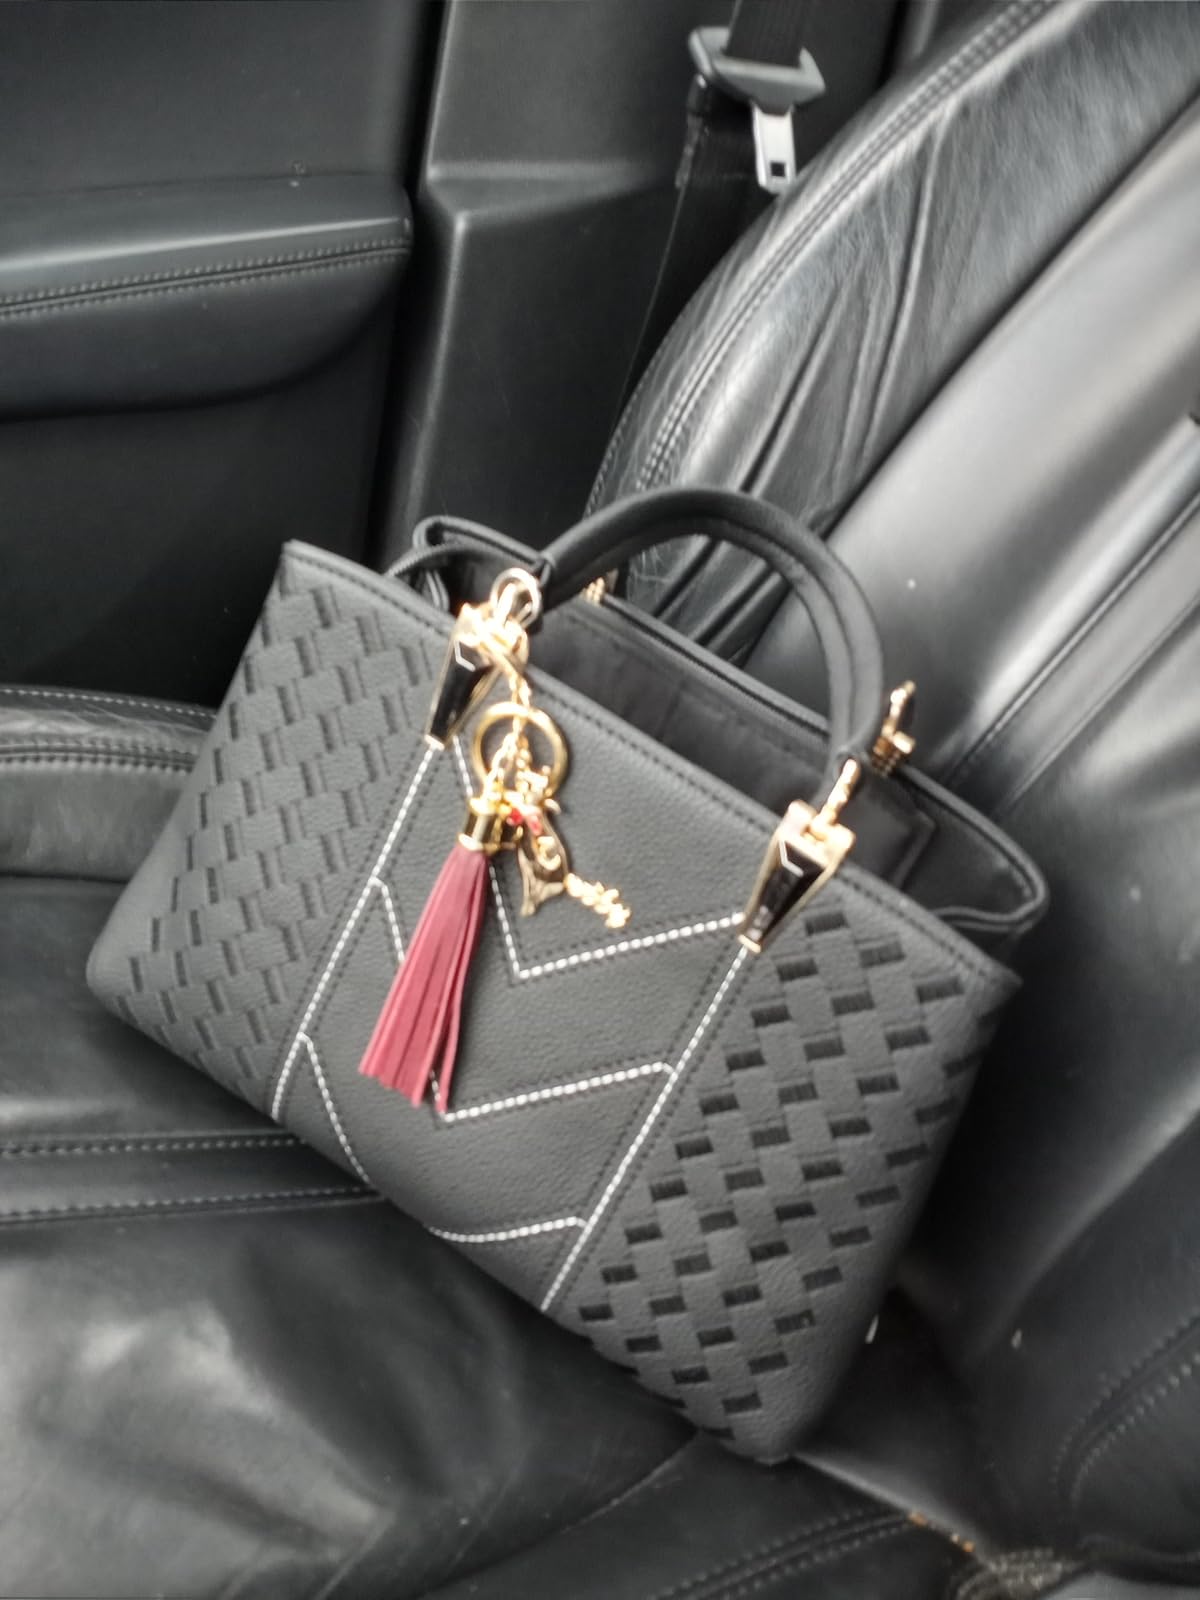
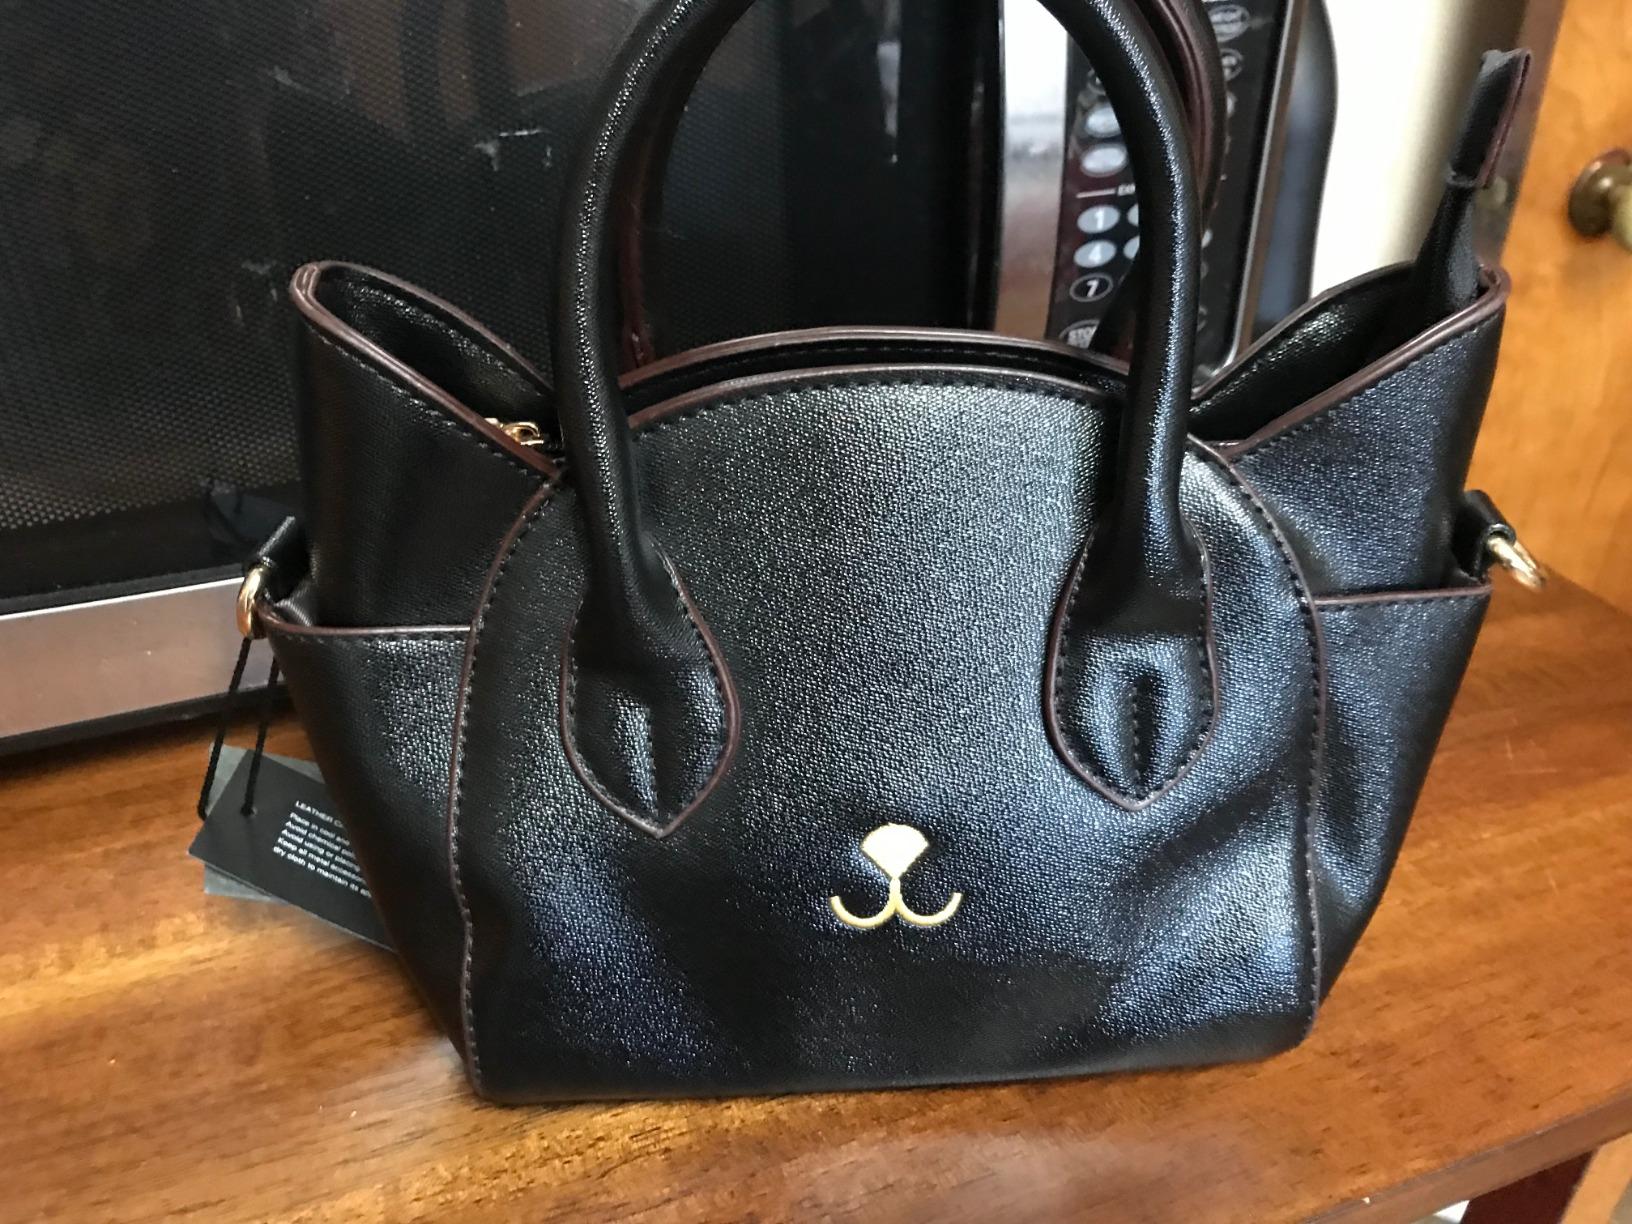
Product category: accessories_handbag
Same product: no